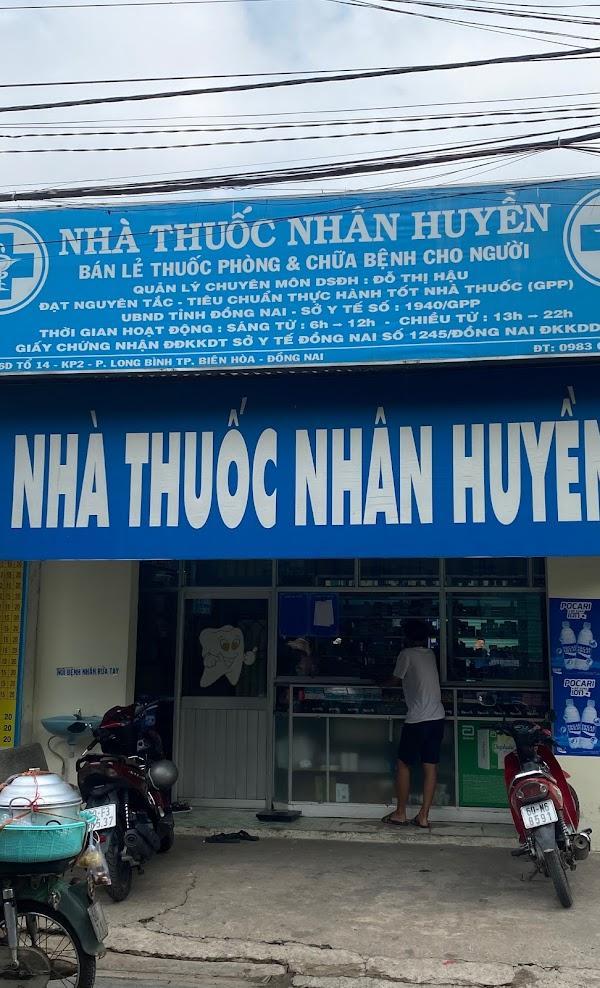
có một người đang đứng mua hàng ở hiệu thuốc